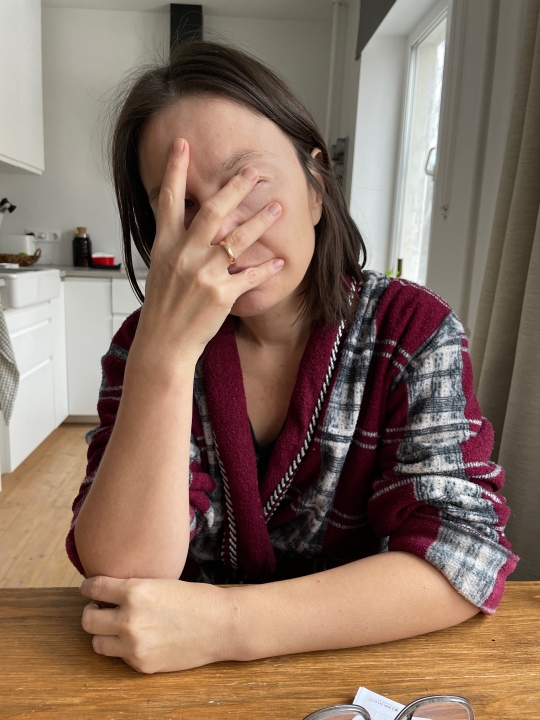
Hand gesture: no_gesture